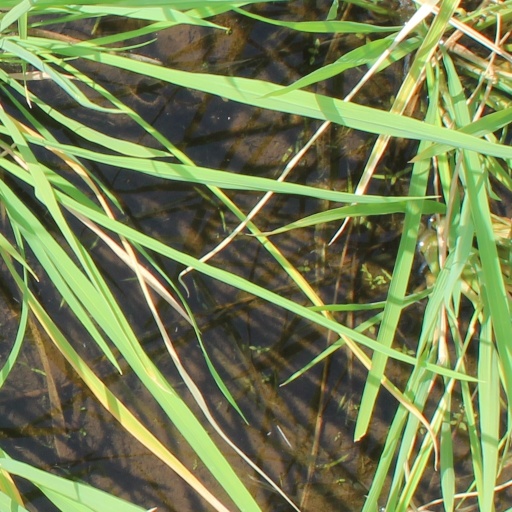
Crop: rice